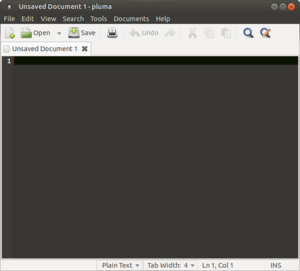
pluma est un fork de gedit 2 installé comme éditeur de texte par défaut sur l'environnement de bureau MATE utilisé par des distributions Linux. Il étend les fonctionnalités de base avec d'autres fonctionnalités et plugins.